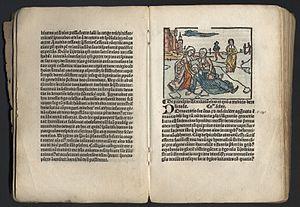
Lydwine de Schiedam est une sainte et mystique catholique, née à Schiedam en 1380 et morte en 1433, fêtée le 14 avril. Elle est la sainte patronne des personnes handicapées et des patineurs sur glace.
Johannes Brugman, né à Kempen vers 1400 et mort à Nimègue en 1473, est un célèbre prédicateur franciscain.